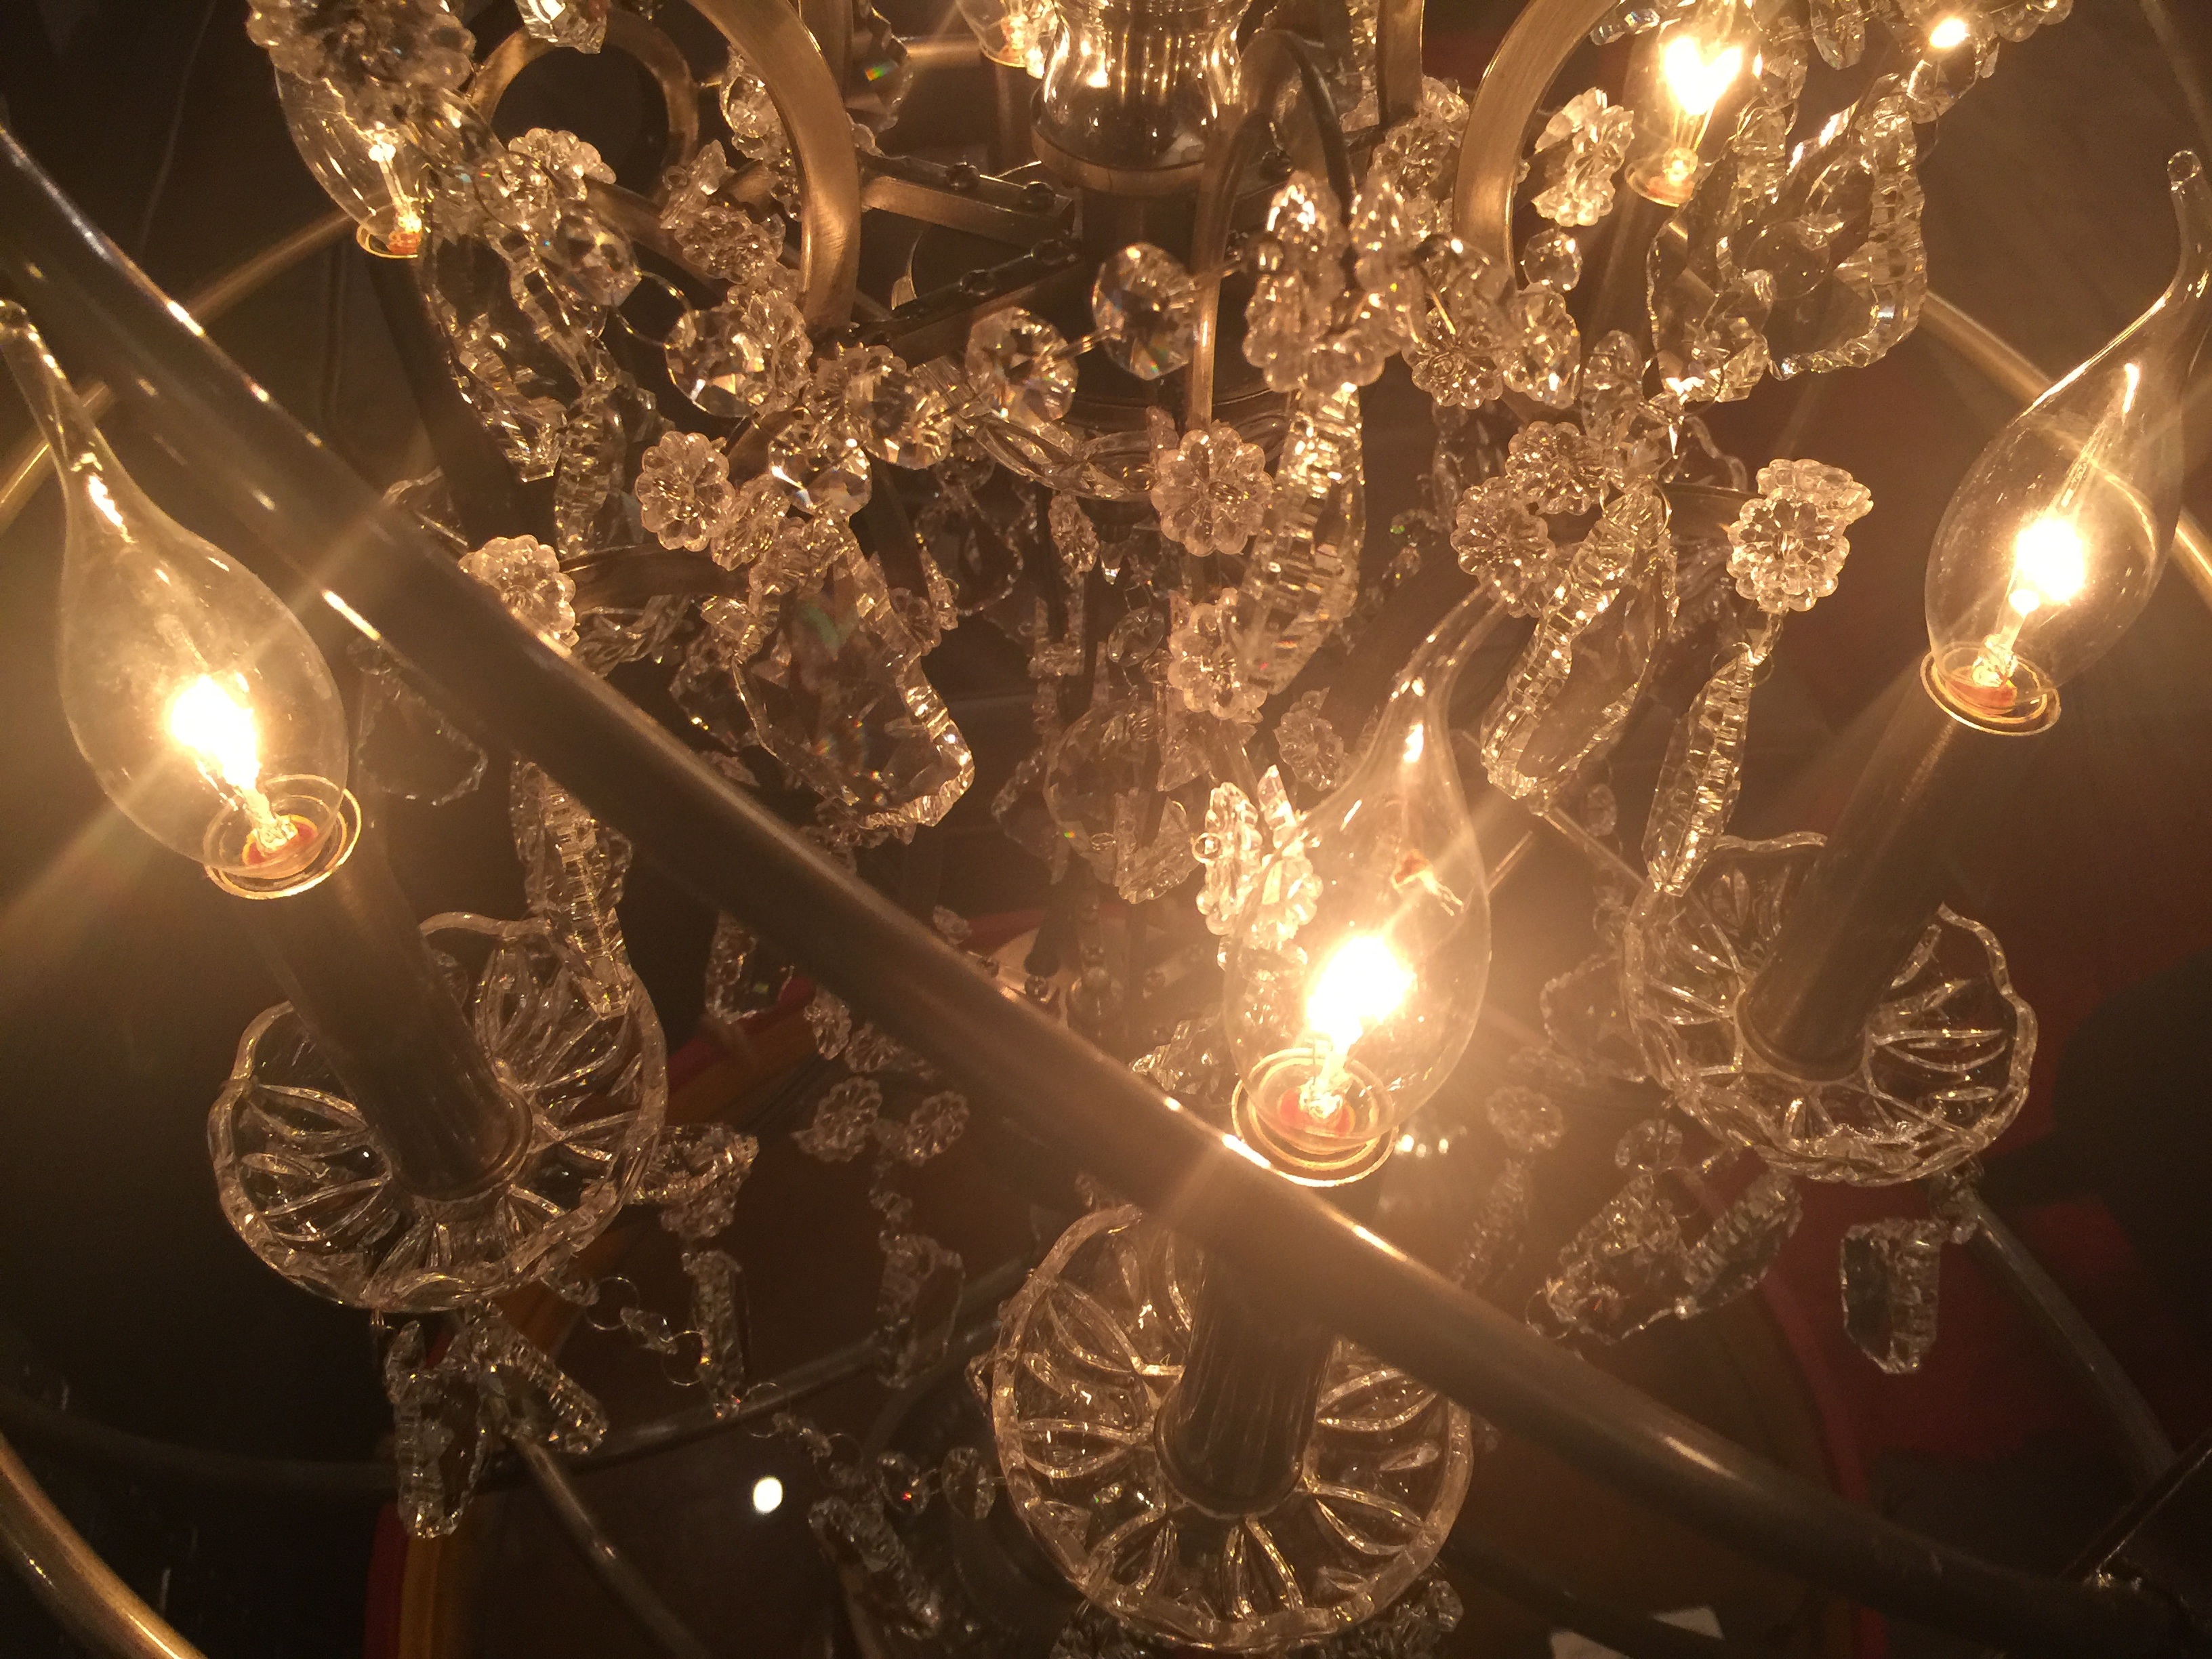
light, night, flower, sparkler, christmas, lighting, christmas decoration, light fixture, chandelier, christmas lights